The Open Boat

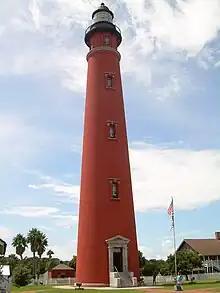
A tall red lighthouse, seen from the point of view of someone on the ground, is seen framed by a blue sky, with palm trees and a flagstaff in the background.

Although autobiographical in nature, "The Open Boat" is a work of fiction; it is often considered a principal example of Naturalism, an offshoot of the Realist literary movement, in which scientific principles of objectivity and detachment are applied to the study of human characteristics. While a majority of critics agree that the story acts as a paradigm of the human situation, they disagree as to its precise nature. Some believe the story affirms man's place in the world by concentrating on the characters' isolation, while others—including those who call "The Open Boat" ideologically Symbolist—insist that the story questions man's place in the universe through metaphorical or indirect means.